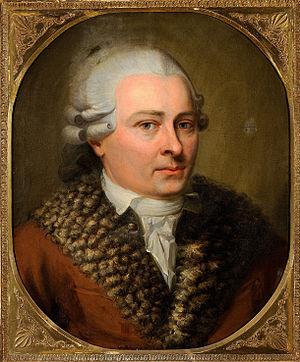
Denis Bruyère, né en 1957, est un ébéniste créateur et sculpteur ornemaniste belge.